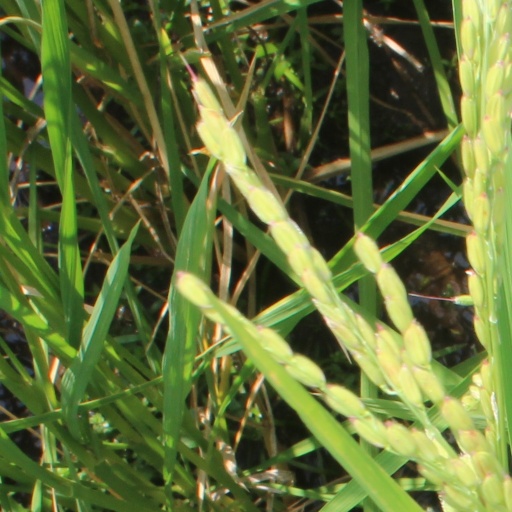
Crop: rice